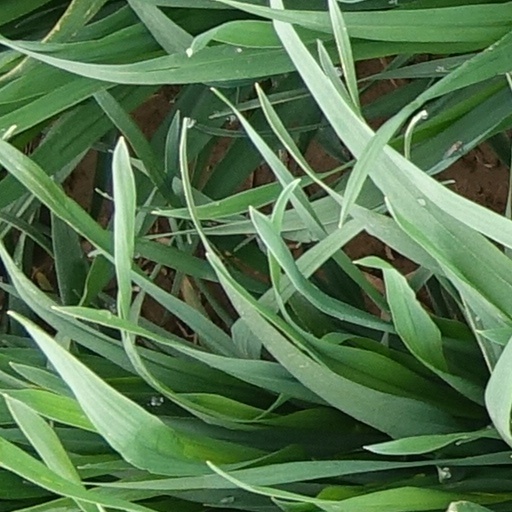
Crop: wheat